Norcon pillbox

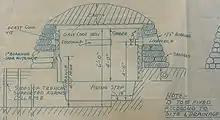
Norcon blueprint: section

The Norcon pillbox was made from a concrete pipe diameter and high; the walls were of non-reinforced concrete with several cut loopholes. The pipe would be sunk into the ground over a pit that would provide a total of headroom. The standard model had a roof made of timber, corrugated iron, and earth. Some installations were fitted with a concrete roof, others had no roof at all. The walls were given extra protection by a layer of sandbags. The exit may be via an open roof, through a hatch in the roof or through a low entrance cut into the pipe to a slit trench.